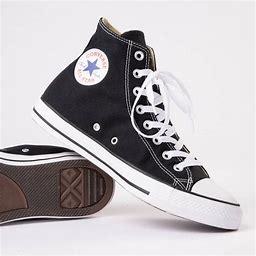
Brand: Converse
Model: Chuck Taylor All Star Hi